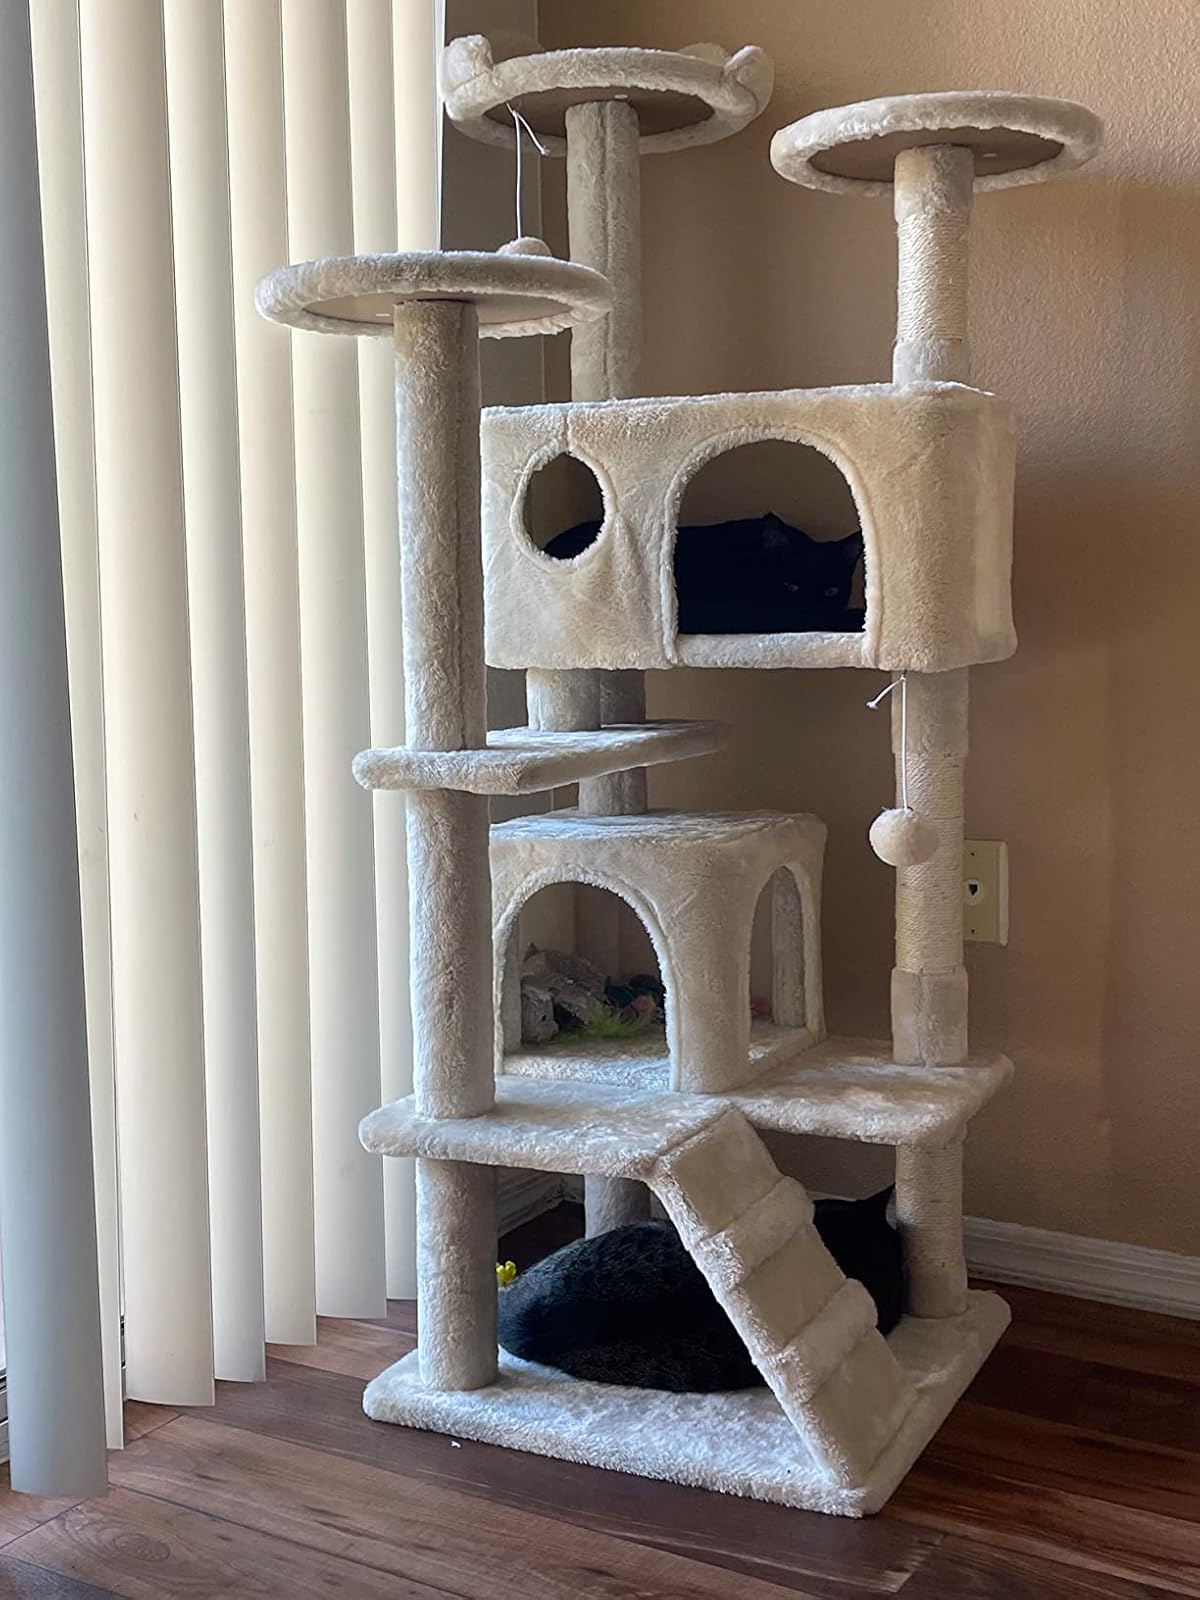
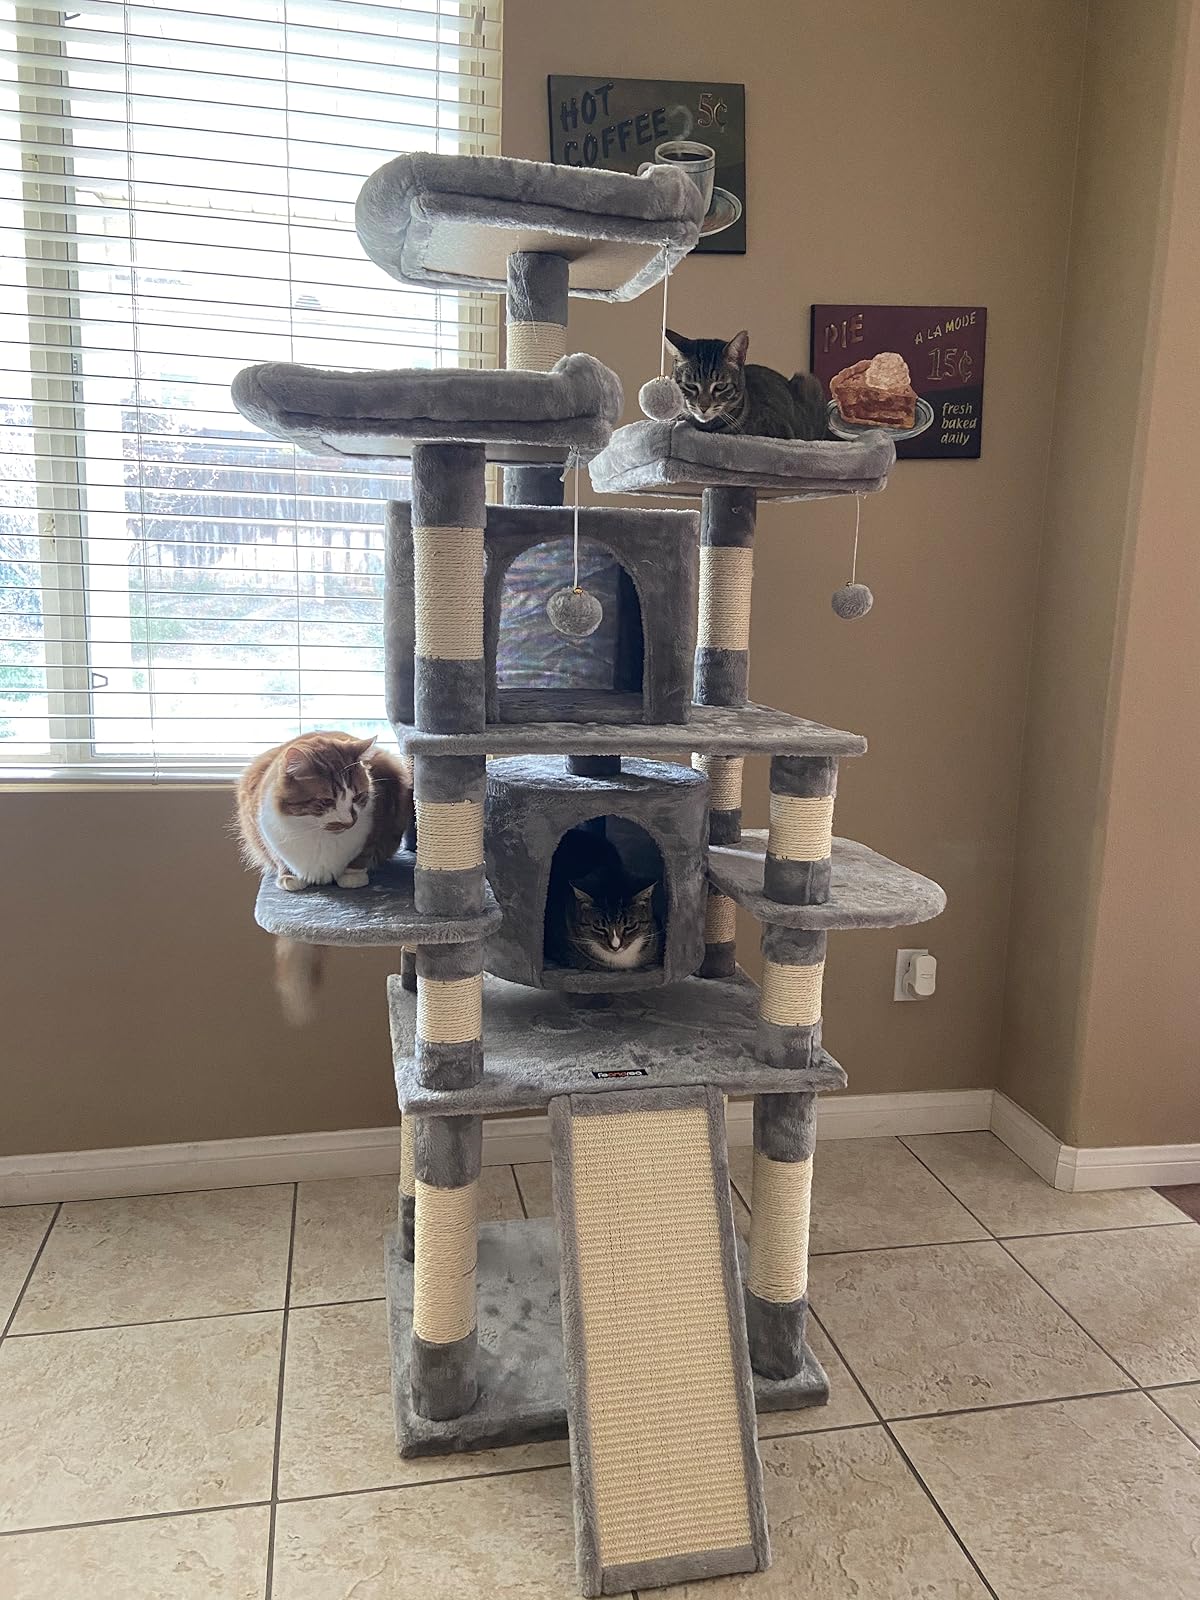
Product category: items_cat tree
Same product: no